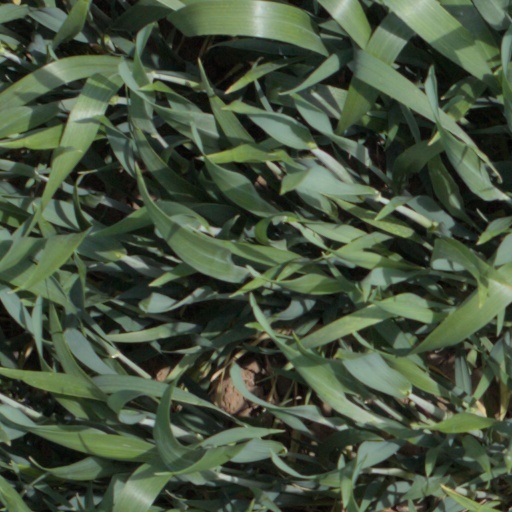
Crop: wheat